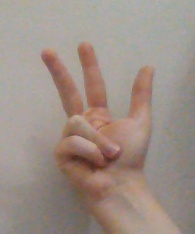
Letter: al